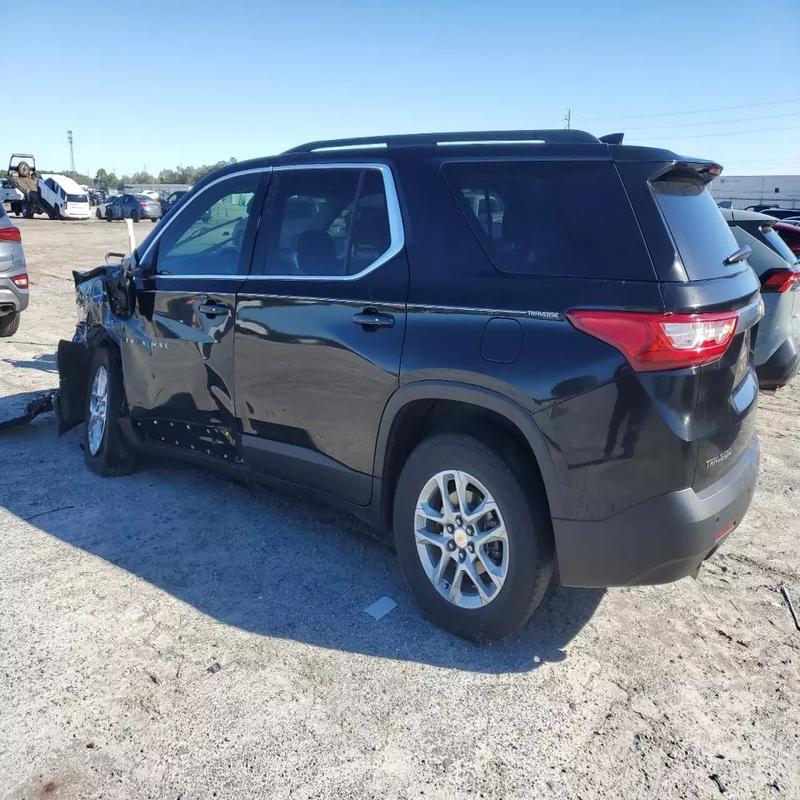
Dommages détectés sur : aile avant gauche, porte avant gauche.
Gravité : majeur